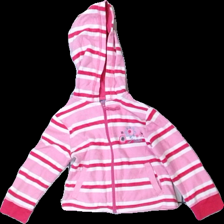
View: front
Type: Hoodie
Category: Children
Brand: Missing
Colors: Pink, White
Material: 100% Polyester
Pattern: Striped
Cut: Regular
Season: All
Price range: <50
Recommended usage: Recycle
Description: striped hoodie with zipper and embroidery